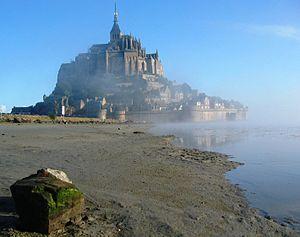
Hildebert Iᵉʳ, né au Xᵉ siècle et mort le 7 janvier 1017 est un bénédictin normand, troisième abbé du Mont Saint-Michel de 1009 à 1017.